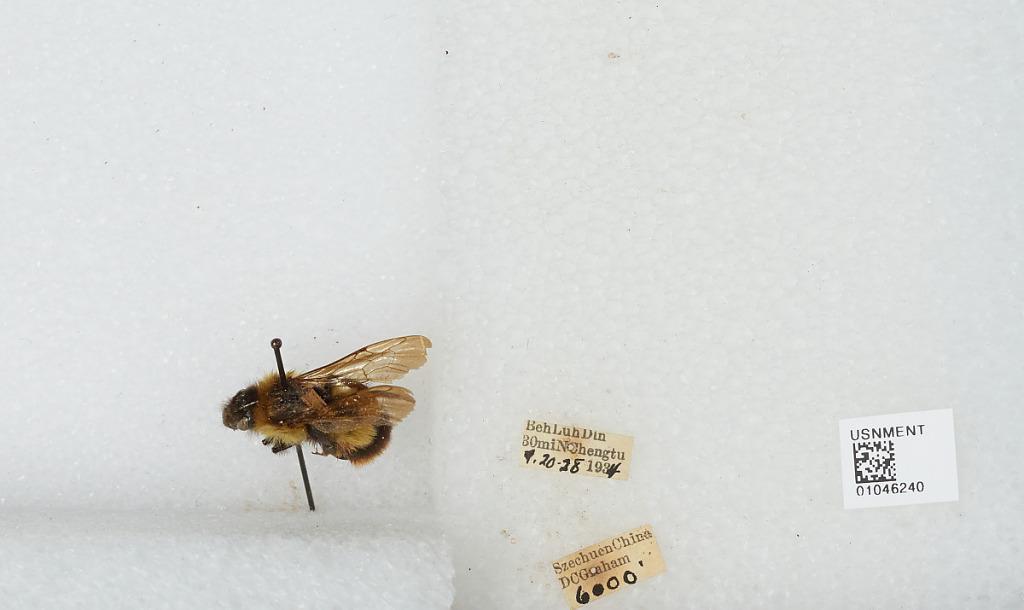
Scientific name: Bombus sp.
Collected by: D. Graham
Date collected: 1934-7-20
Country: China
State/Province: Sichuan
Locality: Beh Luh Din 30 miles north of Chengdu